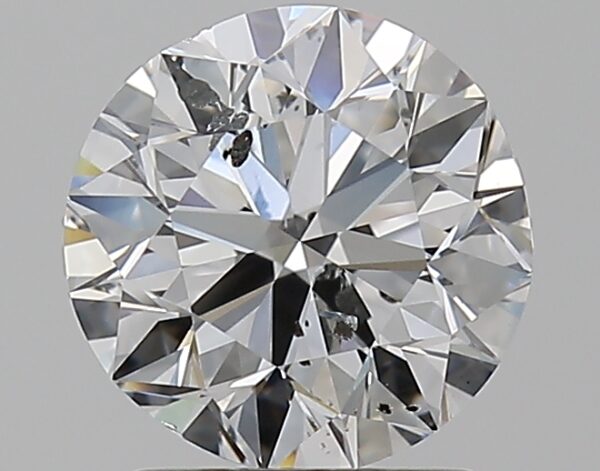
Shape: round
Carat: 1.51
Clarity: SI2
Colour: D
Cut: EX
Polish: EX
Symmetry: VG
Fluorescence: N
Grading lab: IGI
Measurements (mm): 7.29 x 7.2 x 4.58